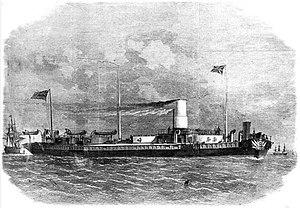
HMS Royal Sovereign (1857)
Royal Sovereign afveg med sit lave skrog og sine fire kanontårne markant fra de foregående britiske panserskibe.
Royal Sovereign afveg med sit lave skrog og sine fire kanontårne markant fra de foregående britiske panserskibe.
HMS Royal Sovereign blev påbegyndt i 1849 som et af de fire 120-kanoners linjeskibe i Duke of Wellington-klassen. Skibene skulle være de hidtil største i Royal Navy, men de blev alligevel overhalet af udviklingen, da den franske flåde søsatte det første skruedrevne linjeskib, Napoleon i 1850. Det udløste hektisk aktivitet i England, hvor de fire skibe i stedet blev bygget færdige i en 9,1 meter længere udgave med plads til maskineri og 131 kanoner. Royal Sovereign var det sidste i serien, og det blev søsat i 1857, men da det var ved at være færdigt, var der ikke længere brug for det, så det blev ikke udrustet til aktiv tjeneste. Navnet betyder "den kongelige hersker".